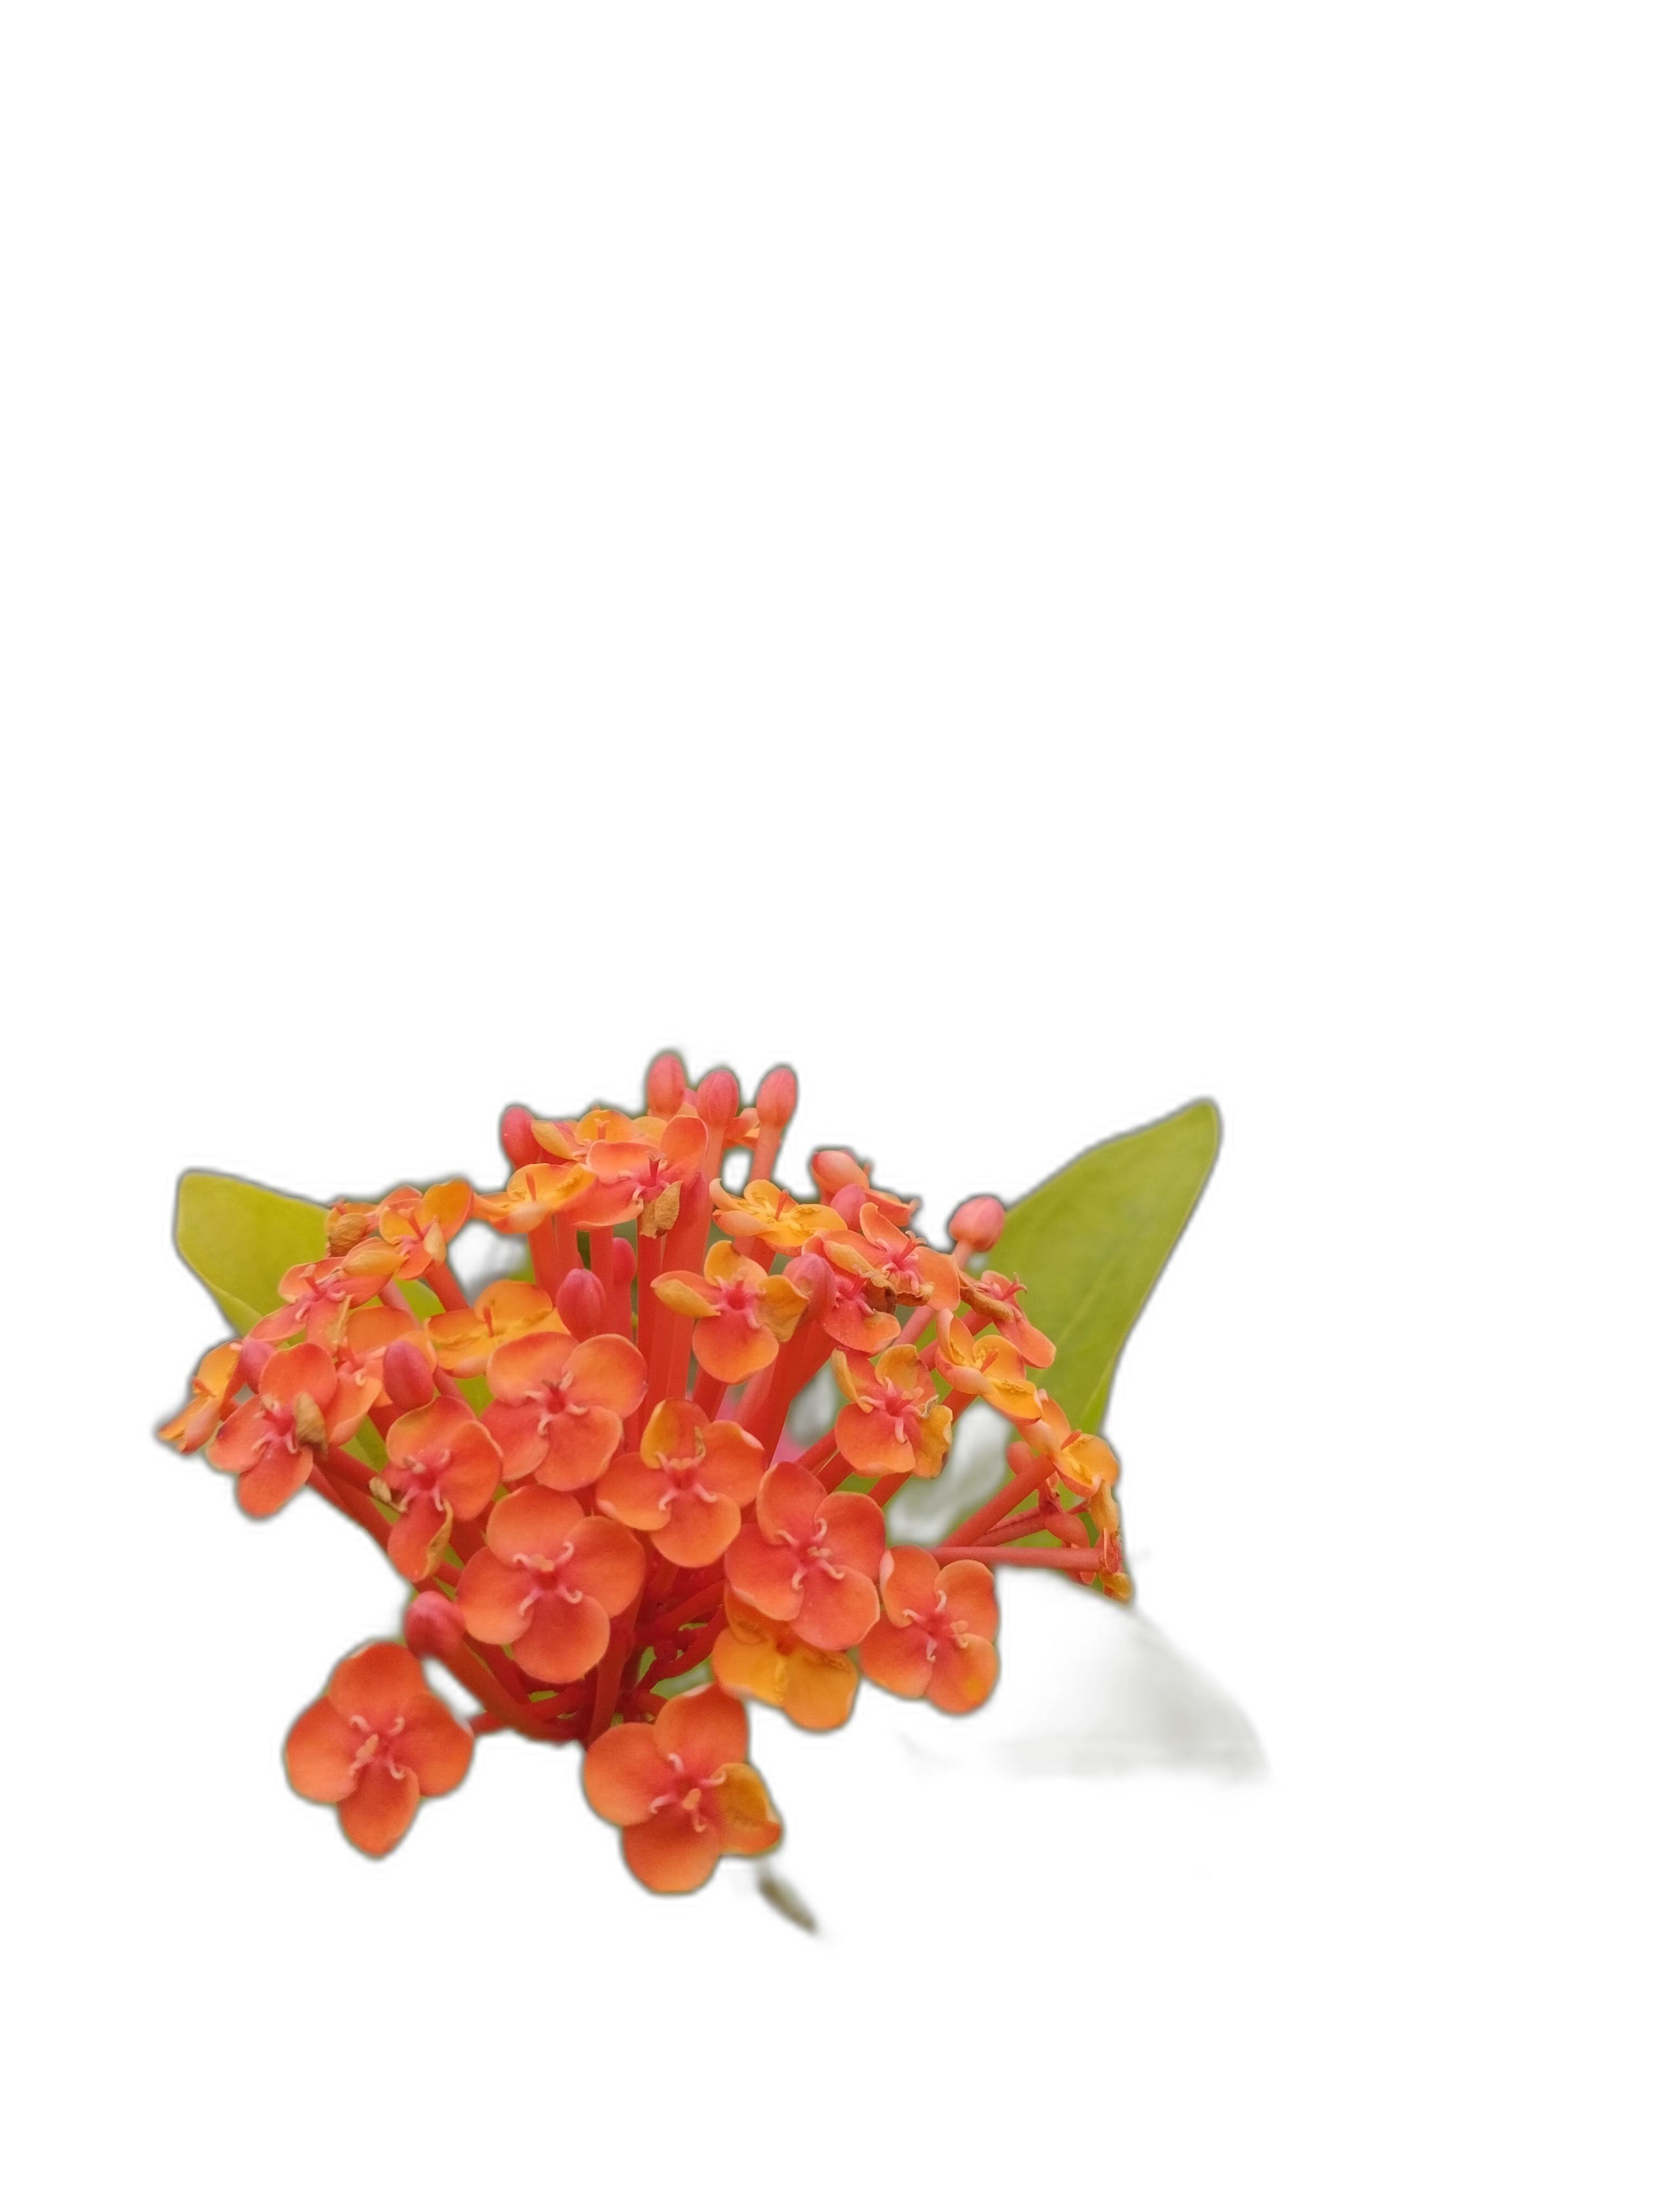
Label: Jungle geranium